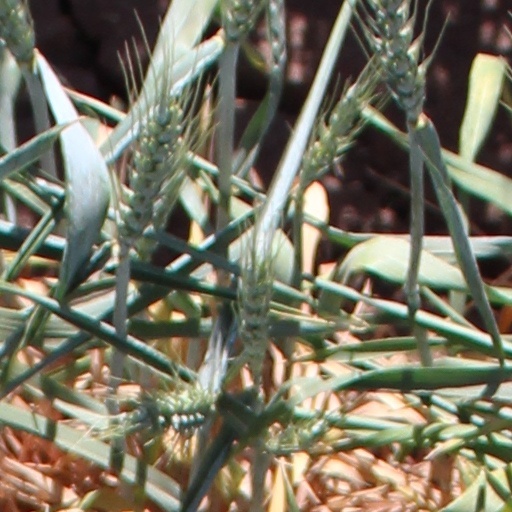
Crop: wheat